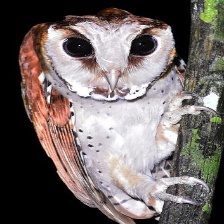
Species: ORIENTAL BAY OWL
Scientific name: PHODILUS BADIUS
ImageNet parent category: great_grey_owl